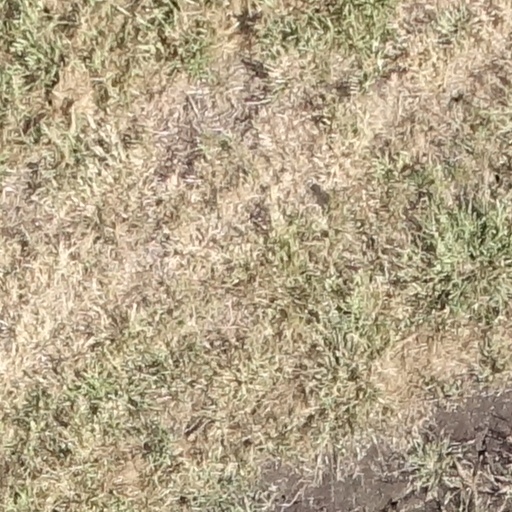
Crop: sorghum